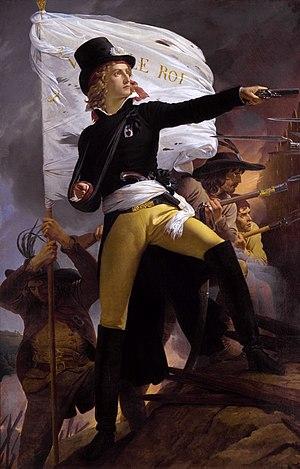
François Jean Hervé de Lyrot, seigneur de La Patouillère et de La Gibraie, chevalier de Saint-Louis, est un officier militaire royaliste pendant la Guerre de Vendée.
L'histoire de La Flèche recouvre l'ensemble des évènements, anciens ou plus récents, liés à cette ville et particulièrement nombreux à l'époque moderne.